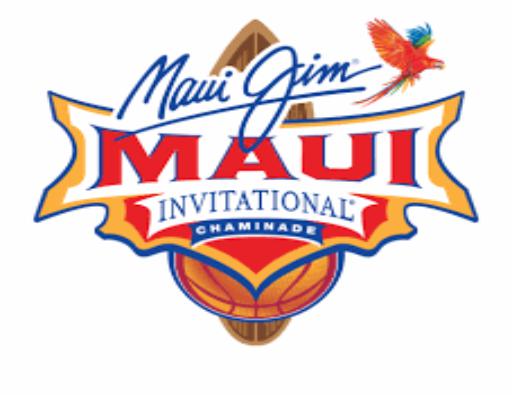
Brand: maui jim
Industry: Clothes